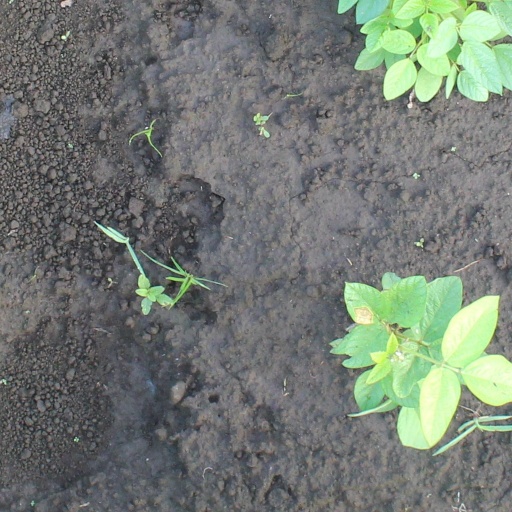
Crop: soybean